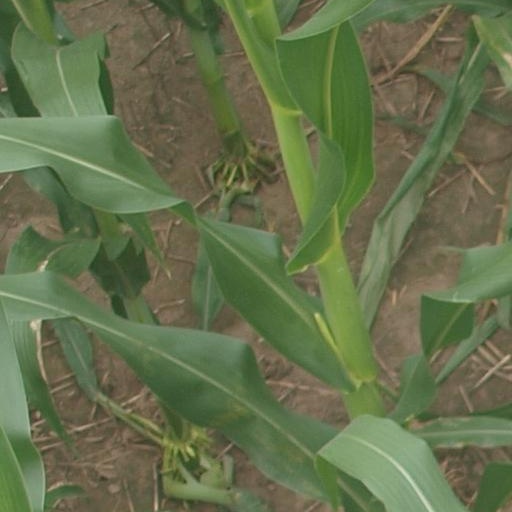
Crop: maize; corn